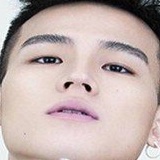
diễn viên Âu Hào